Ōta Station (Gunma)

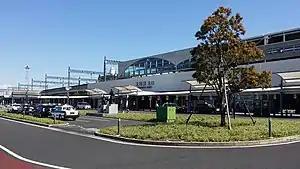
Ōta Station north exit April 2017

Ōta Station is served by the Tobu Isesaki Line, Tōbu Kiryū Line, and Tobu Koizumi Line, and is 94.7 km from the Tokyo terminus of the Isesaki Line at . It is the terminus for the Koizumi Line and Kiryū Line.